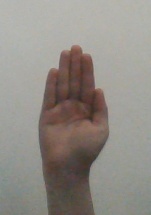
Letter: seen